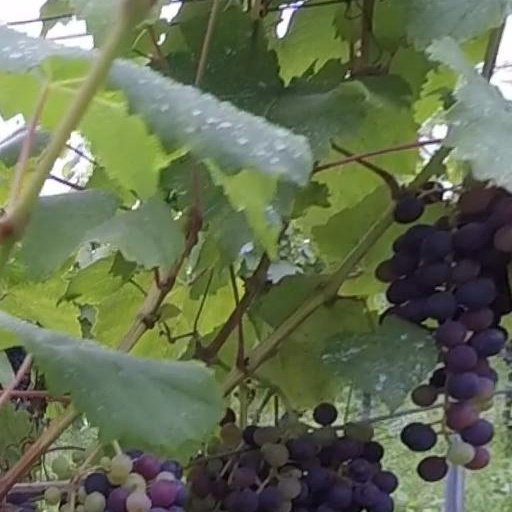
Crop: grape